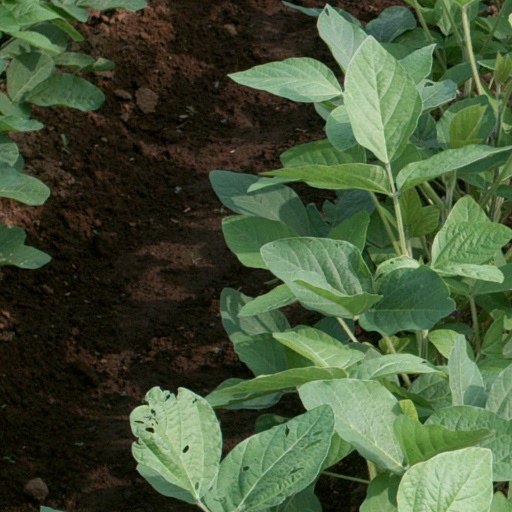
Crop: soybean